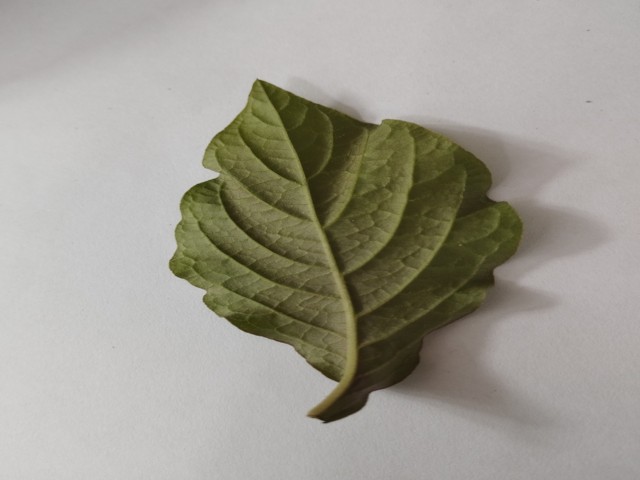
Plant: apang